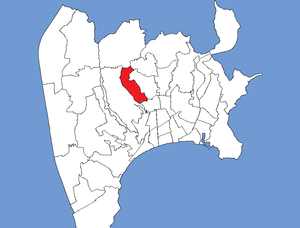
Dans la commune de Nice du département des Alpes-Maritimes, le vocable de Pessicart désigne :
Cet article établit la liste des quartiers de Nice.